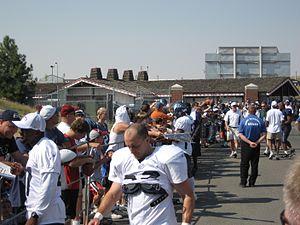
Jacques Dussault, est un éducateur et entraîneur de football canadien et de football américain.